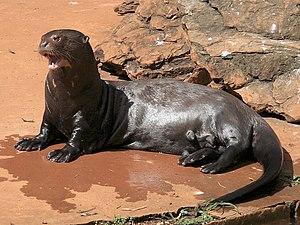
Une loutre géante femelle (Pteronura brasiliensis) au jardin zoologique de Brasilia, Brésil. Português: Uma fêmea de ariranha (lontra-gigante, Pteronura brasiliensis) no jardim zoológico de Brasília, Brasil.